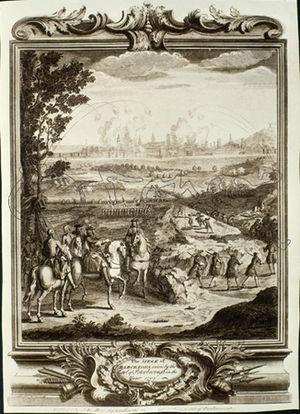
Le siège de Barcelone s'est déroulé du 13 septembre au 9 octobre 1705 pendant la guerre de Succession d'Espagne.